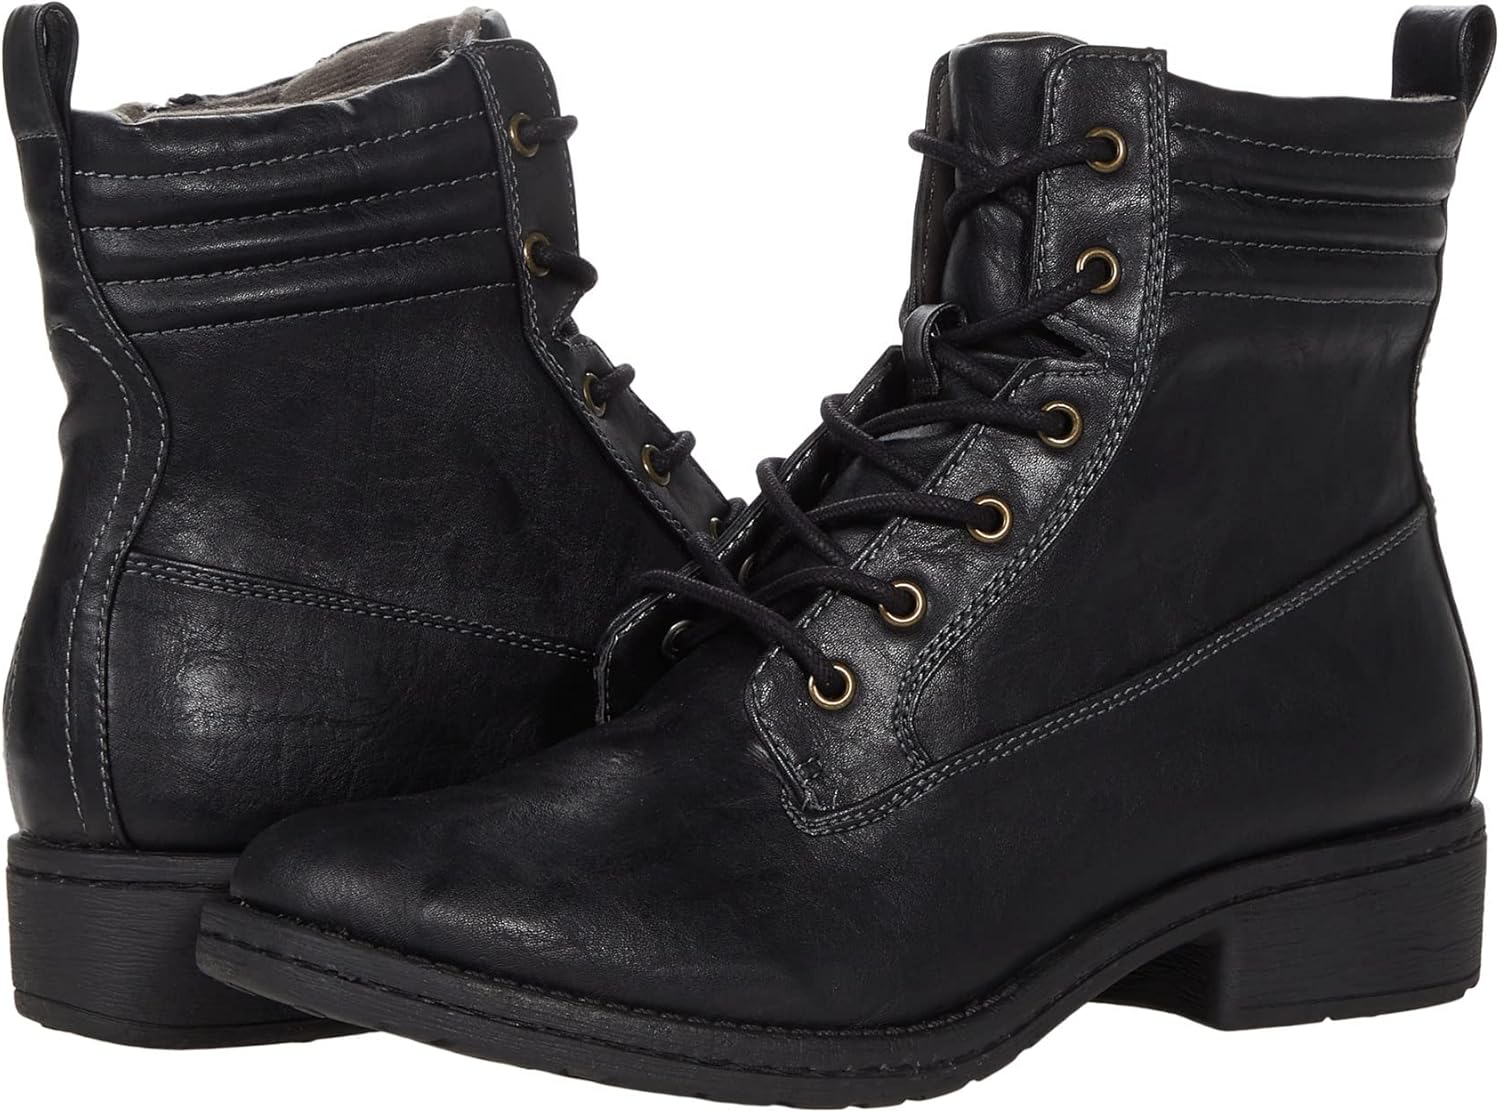
Eurosoft Saffia
Category: AMAZON FASHION
The EuroSoft Saffia boot has the timeless silhouette you'll reach for season after season. Soft man-made lining, cushioned footbed and a flexible, man-made outsole with lugged tread. Water-resistant, man-made upper with lace-up detail and side zipper for custom fit.
Features: Made in the USA or Imported | Rubber sole